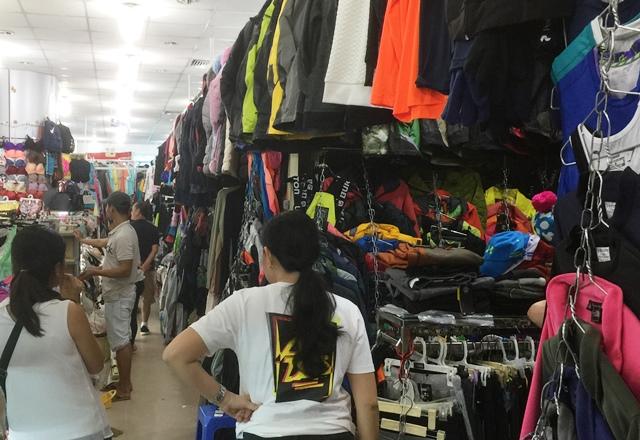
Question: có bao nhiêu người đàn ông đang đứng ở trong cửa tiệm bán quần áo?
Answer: có hai người đàn ông đang lựa quần áo trong cửa tiệm bán quần áo